Stockbridge Four Corners Bridge

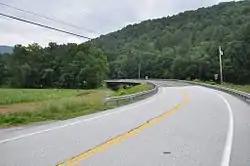
The modern deck girder bridge at the site

The Stockbridge Four Corners Bridge is a steel girder bridge carrying Vermont Route 100 across the White River near the village of Stockbridge Four Corners in Stockbridge, Vermont. The bridge is a 2009 replacement for 1929 Pratt through truss bridge, which was listed on the National Register of Historic Places in 1991. The historic bridge replaced an older covered bridge destroyed by Vermont's devastating 1927 floods.